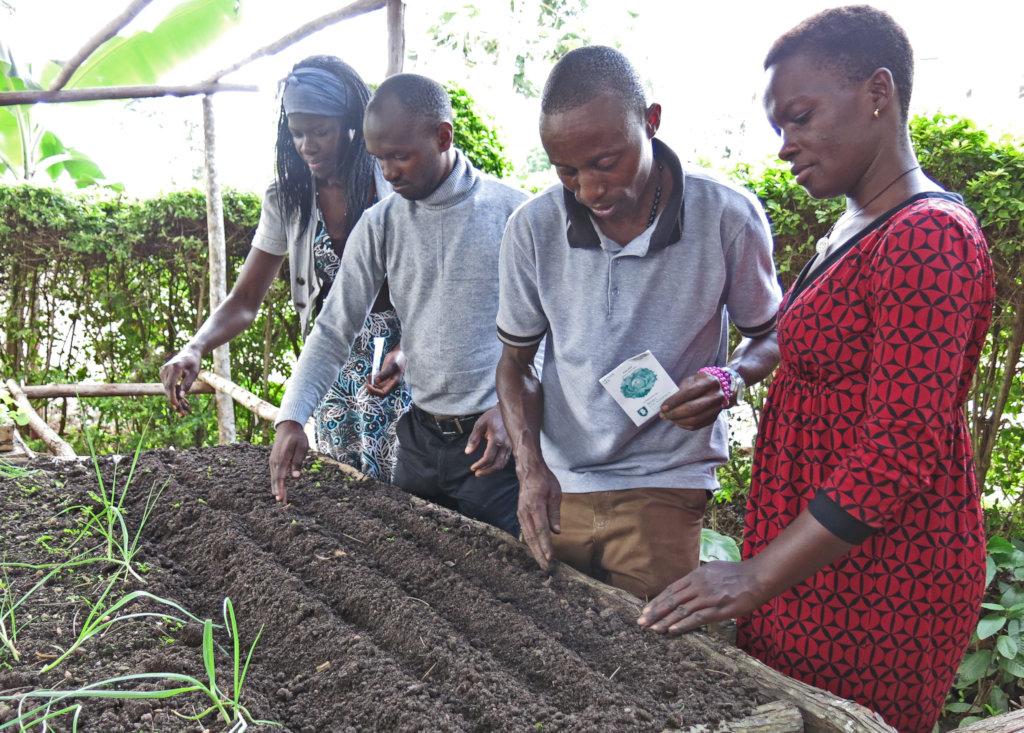
Vijana wanne wakiwa wamesimama katika bustani ndogo iliyolimwa kwa mpangilio wa matuta, wakiwa wanatumia mikono kupanda mbegu za mazao, wakichimbua mashimo na kufukia mbegu hizo.